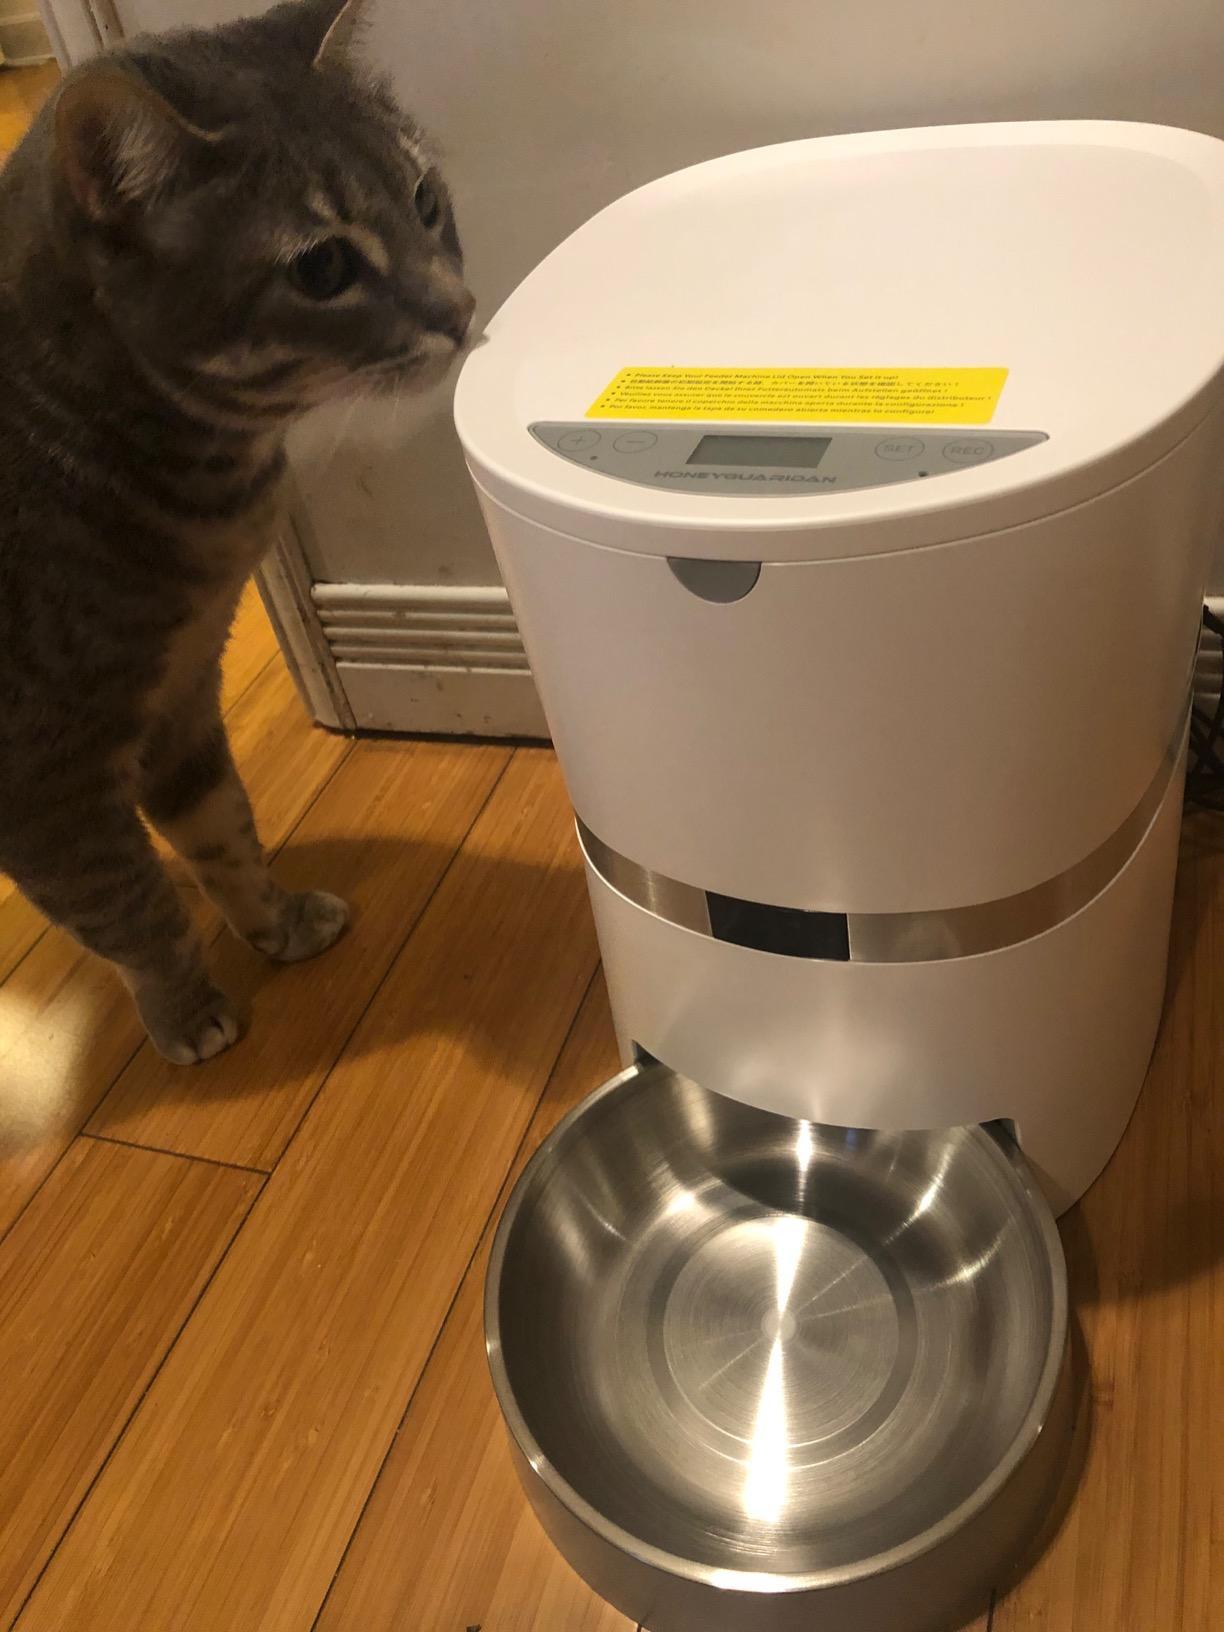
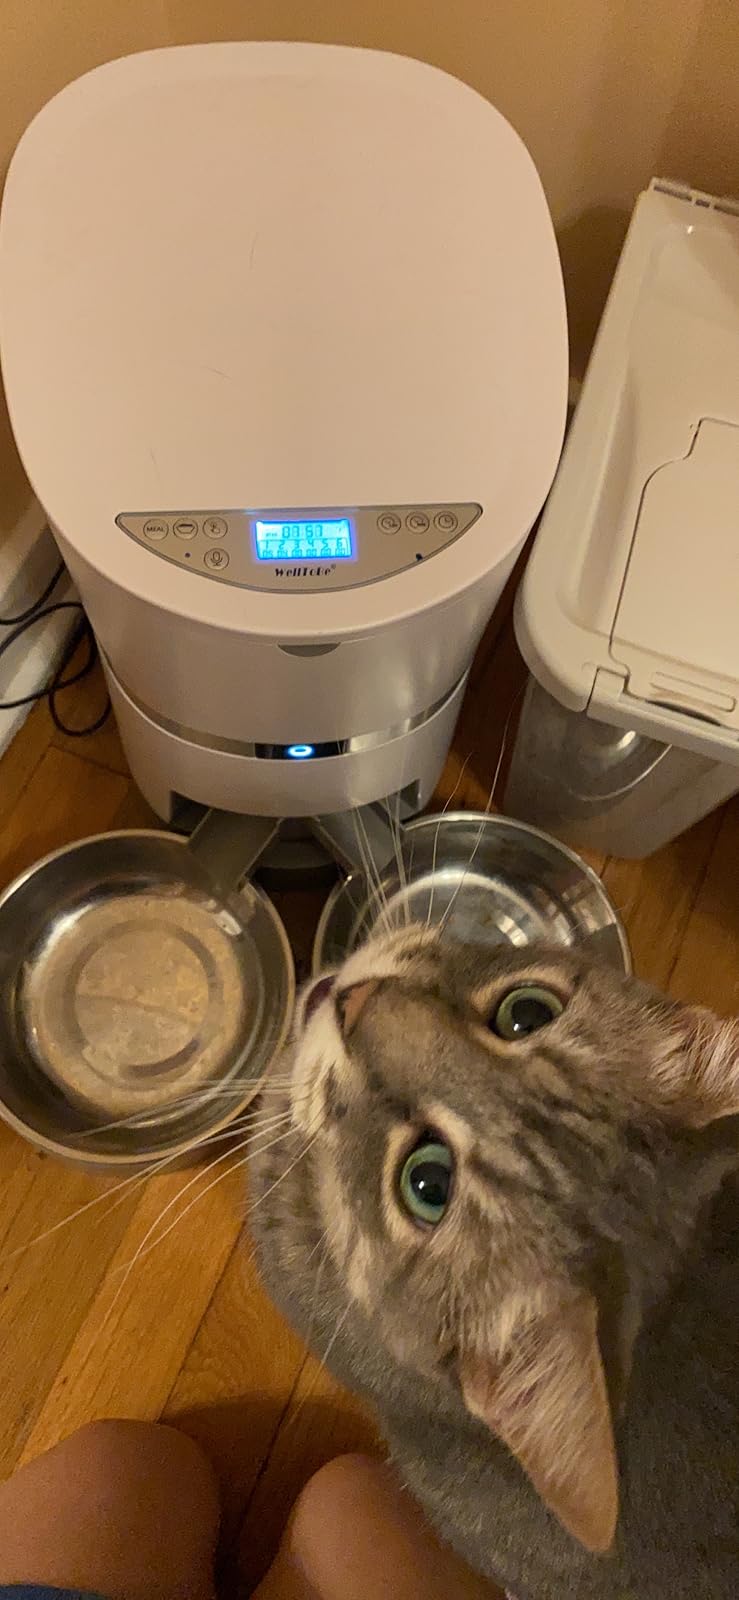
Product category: items_feeder
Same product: no